Fulton Street station (New York City Subway)

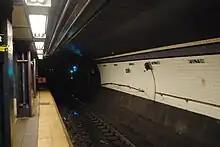
The Fulton Street station of the Eighth Avenue Line was the last station in the complex to be built.

Mayor Hylan's original plans for the Independent Subway System (IND), proposed in 1922, included building over of new lines and taking over nearly of existing lines, which would compete with the IRT and BMT. On December 9, 1924, the BOT gave preliminary approval for the construction of the IND Eighth Avenue Line. This line consisted of a corridor connecting Inwood, Manhattan, to Downtown Brooklyn, running largely under Eighth Avenue but also paralleling Greenwich Avenue and Sixth Avenue in Lower Manhattan. The BOT announced a list of stations on the new line in February 1928, with a station under Fulton Street at Broadway in Manhattan. Work on the line had commenced in 1925, and the main section of the Eighth Avenue Line, from Chambers Street north to 207th Street, was opened to the public on September 10, 1932.